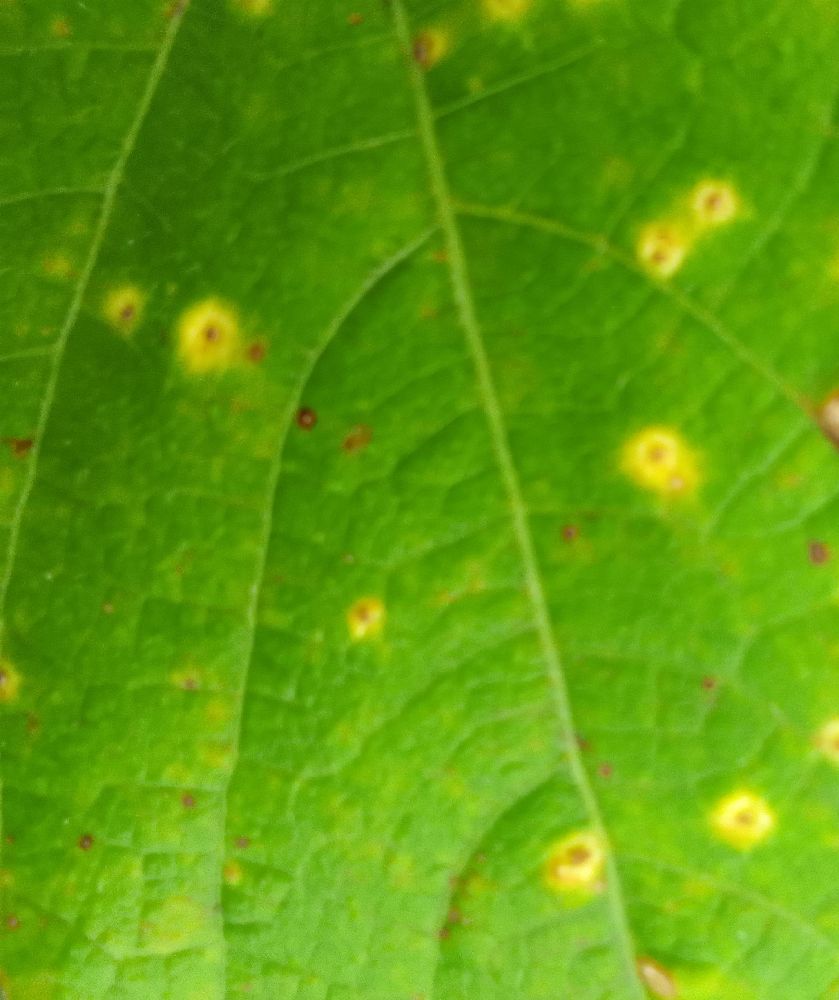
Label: rust